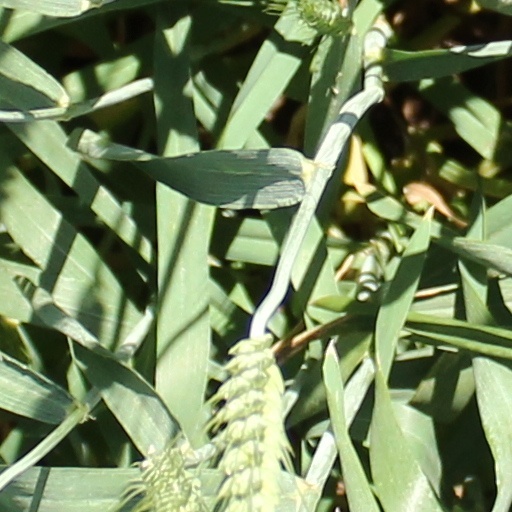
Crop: wheat